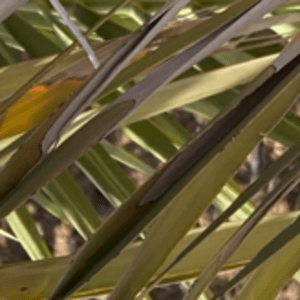
Label: Potassium Deficiency